List of green seaweeds of South Africa

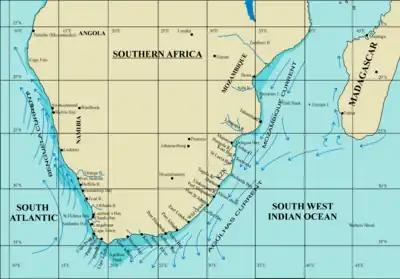
Map of the Southern African coastline showing some of the landmarks referred to in species range statements

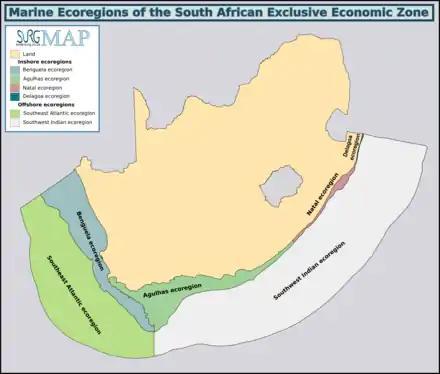
Ecoregions of the South African exclusive economic zone

This is a list of green seaweeds recorded from the oceans bordering South Africa.